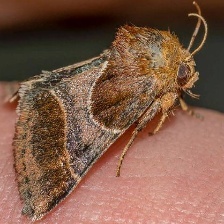
Species: ARCIGERA FLOWER MOTH